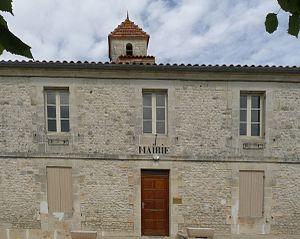
Mairie de Semillac, Charente-Maritime, France
Semillac est une commune du sud-ouest de la France, située dans le département de la Charente-Maritime.